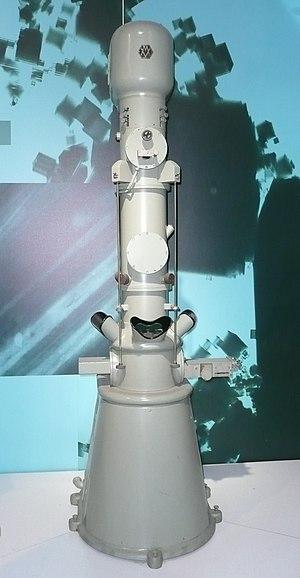
Microscope électronique construit par Metropolitan-Vickers Italiano: Microscopio elettronico prodotto da Metropolitan-Vickers
La Metropolitan-Vickers, est une entreprise britannique d'ingénierie électrique du milieu du XXᵉ siècle, connue à l'origine sous le nom de British Westinghouse. Très diversifiée, elle était particulièrement réputée pour ses équipements électriques industriels mais aussi ses générateurs, ses turbines à vapeur, ses appareillages électriques et ses transformateurs. Metrovick a une place importante dans l'histoire en tant que premier fabricant d'un ordinateur à transistor, le Metrovick 950, et du premier moteur à réaction à compression axiale britannique, le Metrovick F.2. Leur usine à Trafford Park, à Manchester, a été pendant la majeure partie du XXᵉ siècle l'une des plus grandes usines du genre du monde.